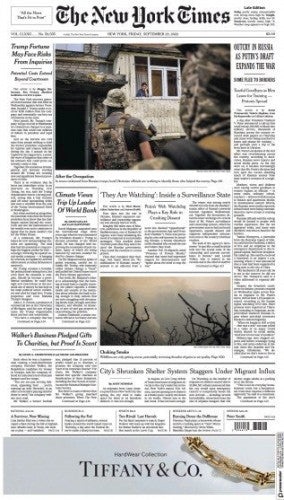
The New York Times “ 23 September, 2022 | E
This is a digital item. Upon payment, you'll receive your download link by email typically within 24 hours. The New York Times, morning daily newspaper published in New York City, long the newspaper of record in the United States and one of the worlds great newspapers.
Brand: magazineandnewspaper
Category: Media > Magazines & Newspapers > Newspapers > National Newspapers